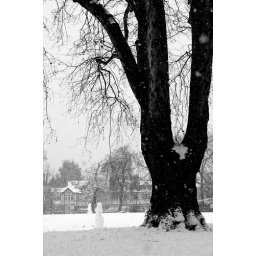
Some black and white shots from around my local area this morning :)